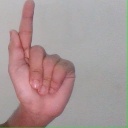
अक्षर: ळ